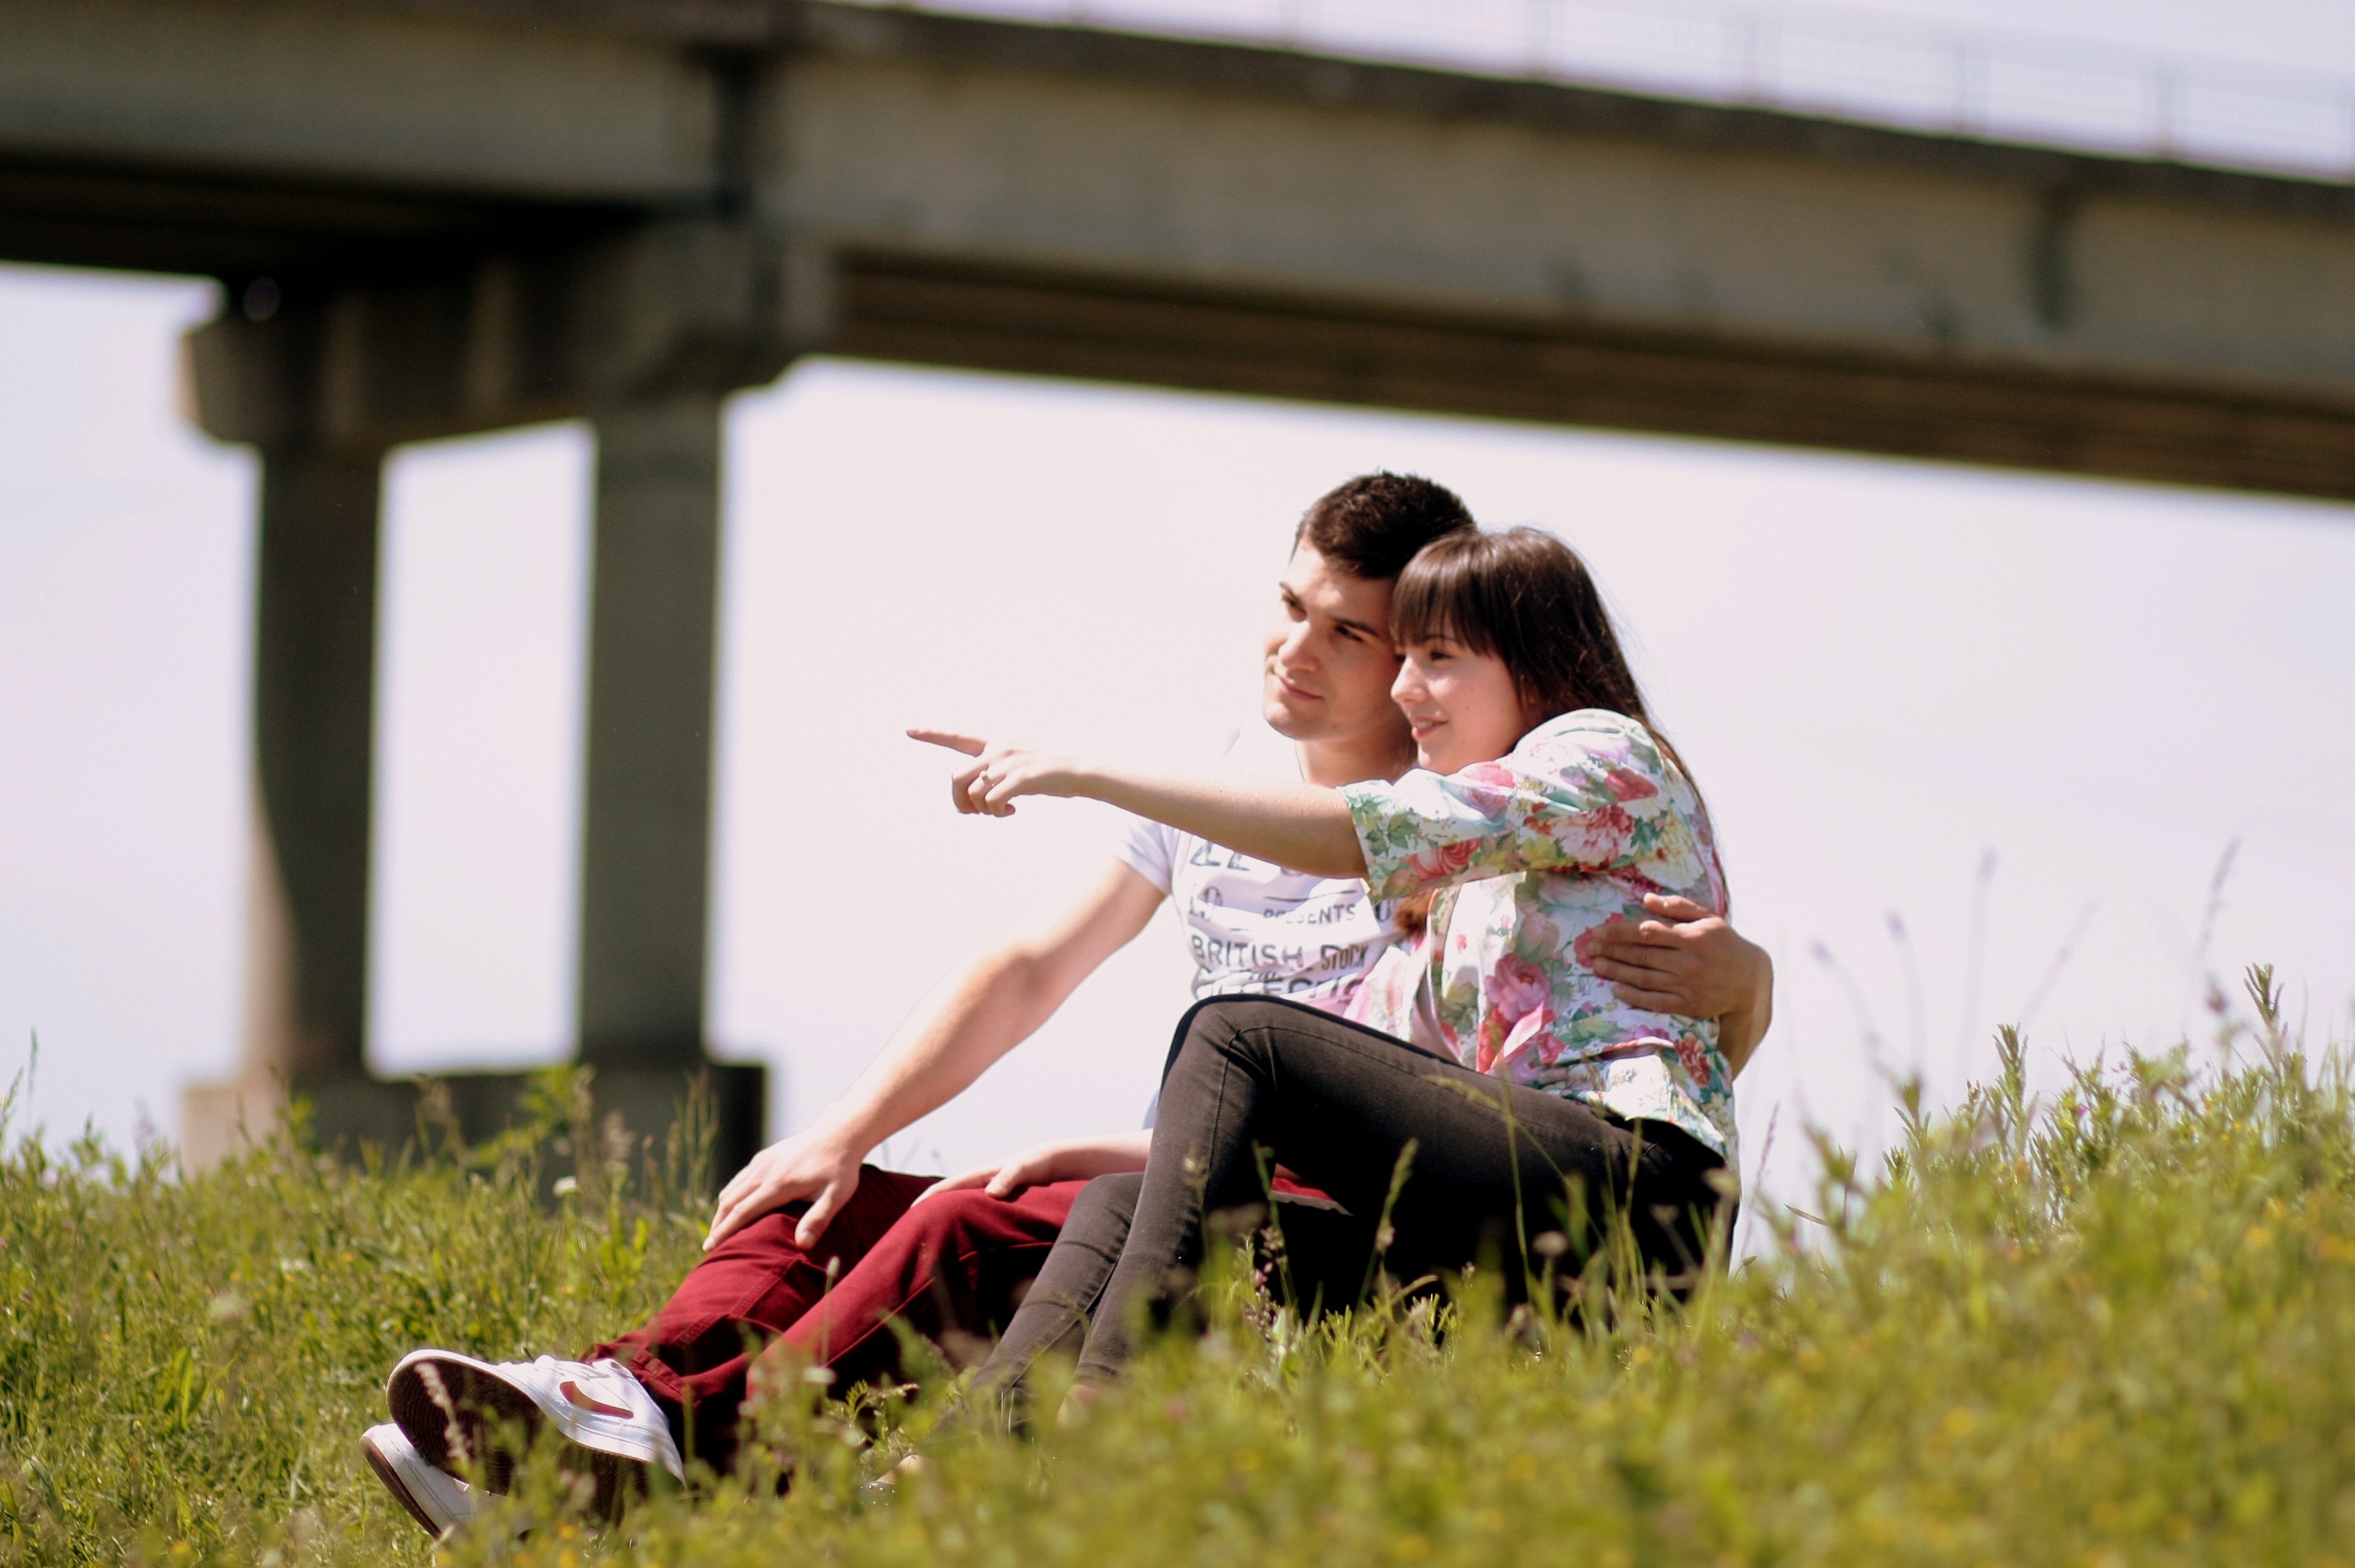
person, people, woman, love, spring, couple, romance, child, hug, photograph, portrait photography